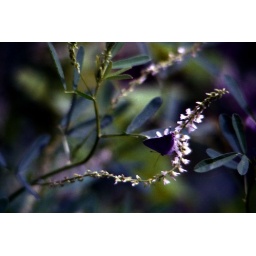
butterfly at cedar creek lake in north texas